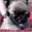
Label: dog